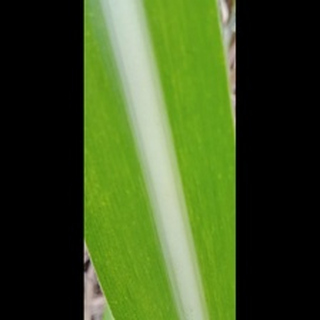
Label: healthy_sugarcane